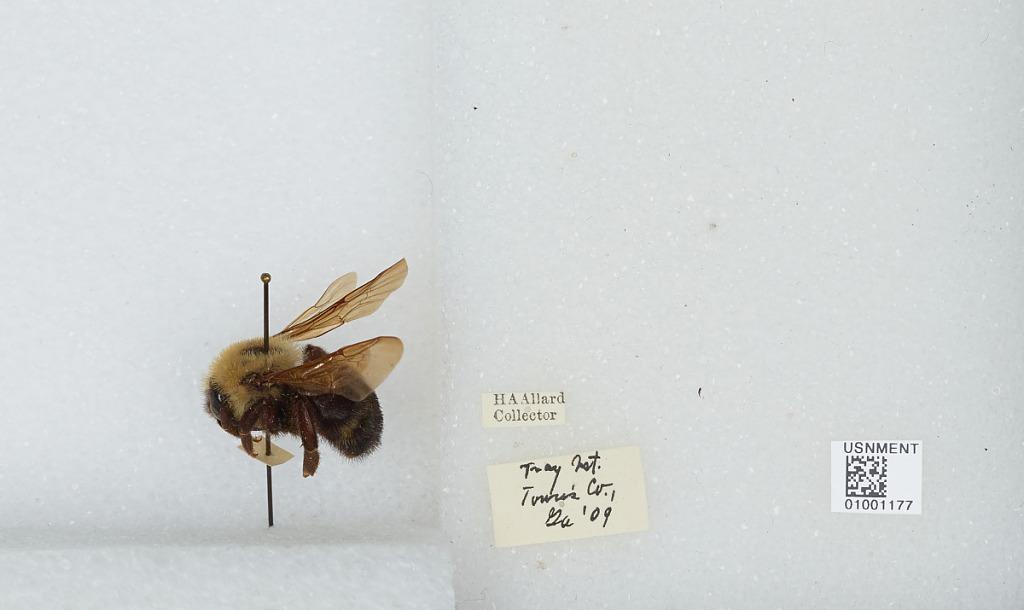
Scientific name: Bombus (Psithyrus) citrinus (Smith)
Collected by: H. Allard
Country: United States
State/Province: Georgia
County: Towns
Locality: Tray Mountain
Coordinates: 34.8011, -83.6839